Norwich Bus Station

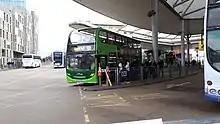
An Alexander Dennis Enviro400 bus operating on route 501

Most local bus operations in Norwich depart from either Castle Meadow, near Norwich Castle, St. Stephen's Street or from Theatre Street, near Norwich's Theatre Royal. The bus station is reserved for long-distance express services, coach services or Norwich Park and Ride services, with a few local services operating out of the terminus.